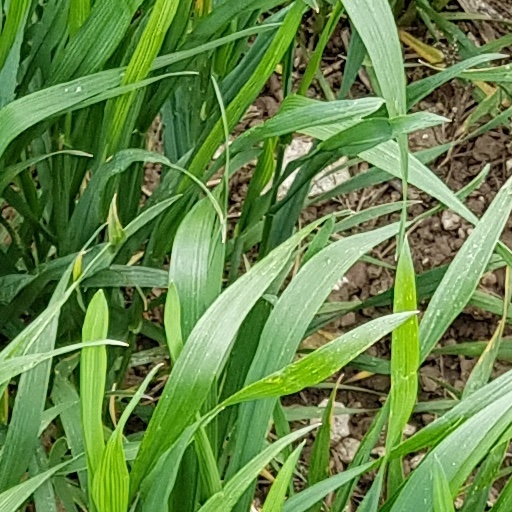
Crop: wheat